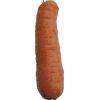
Label: carrot